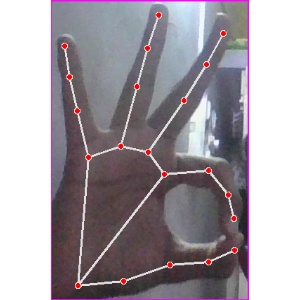
अक्षर: ण